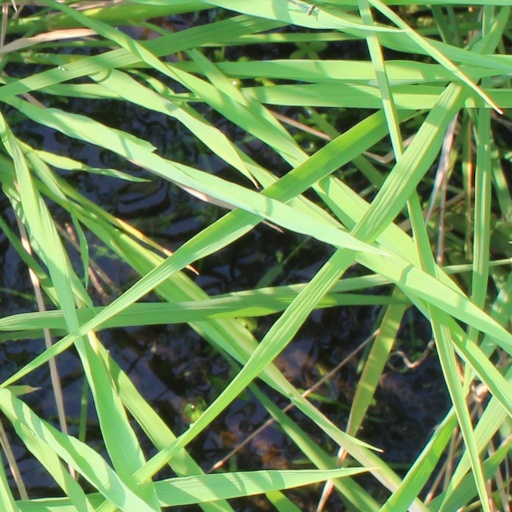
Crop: rice